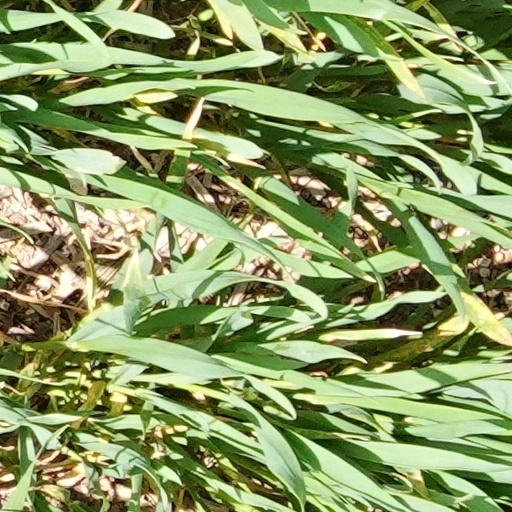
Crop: wheat